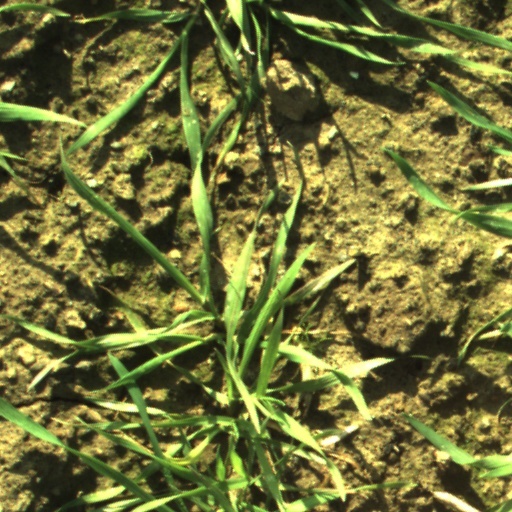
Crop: wheat